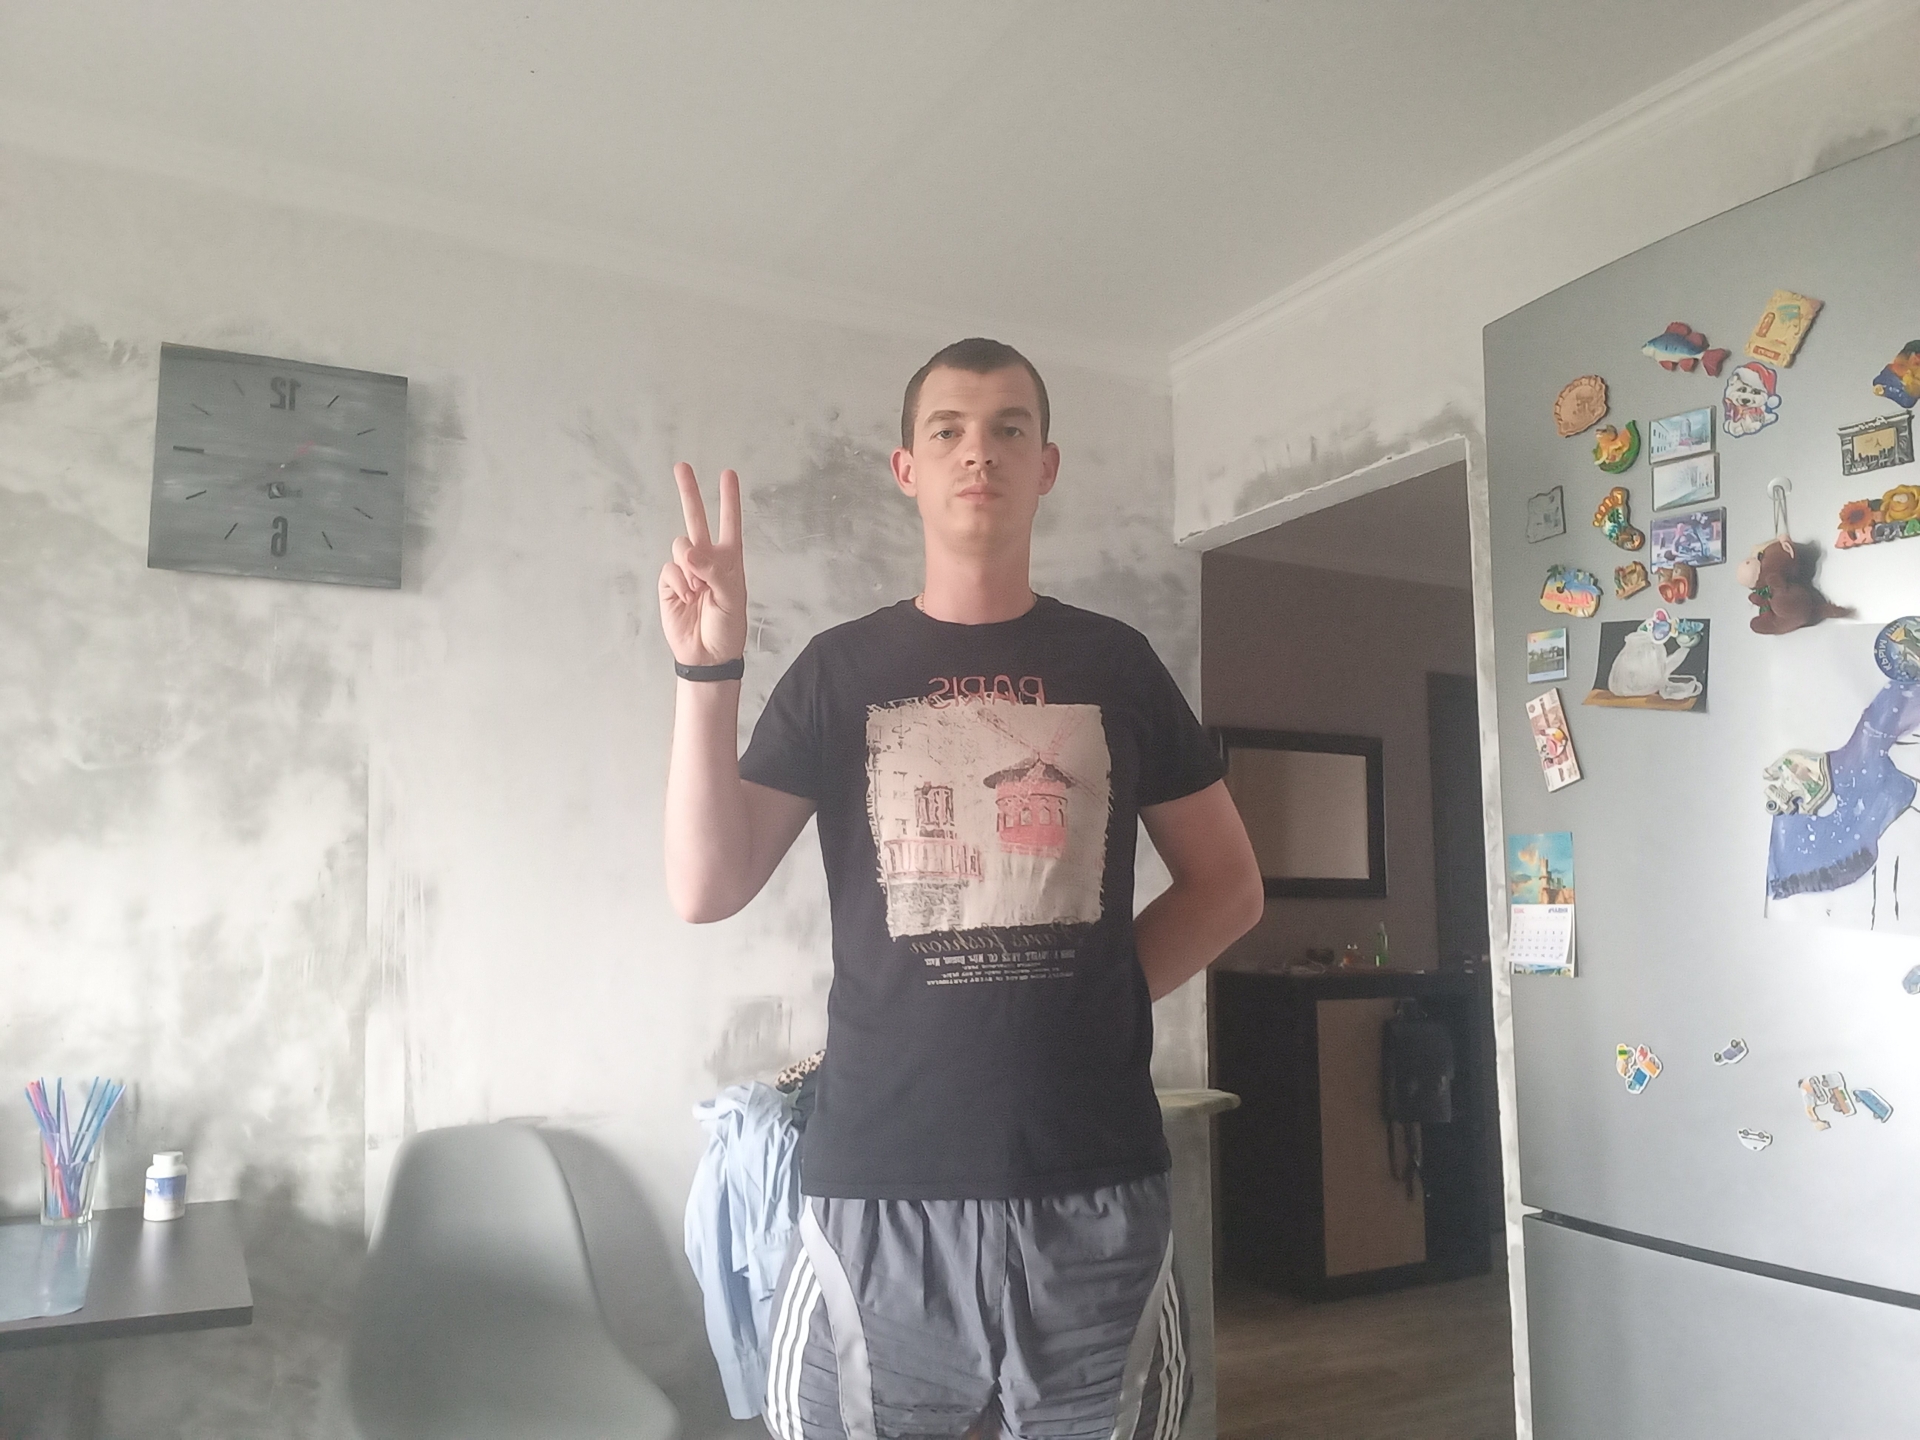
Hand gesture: peace